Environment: real
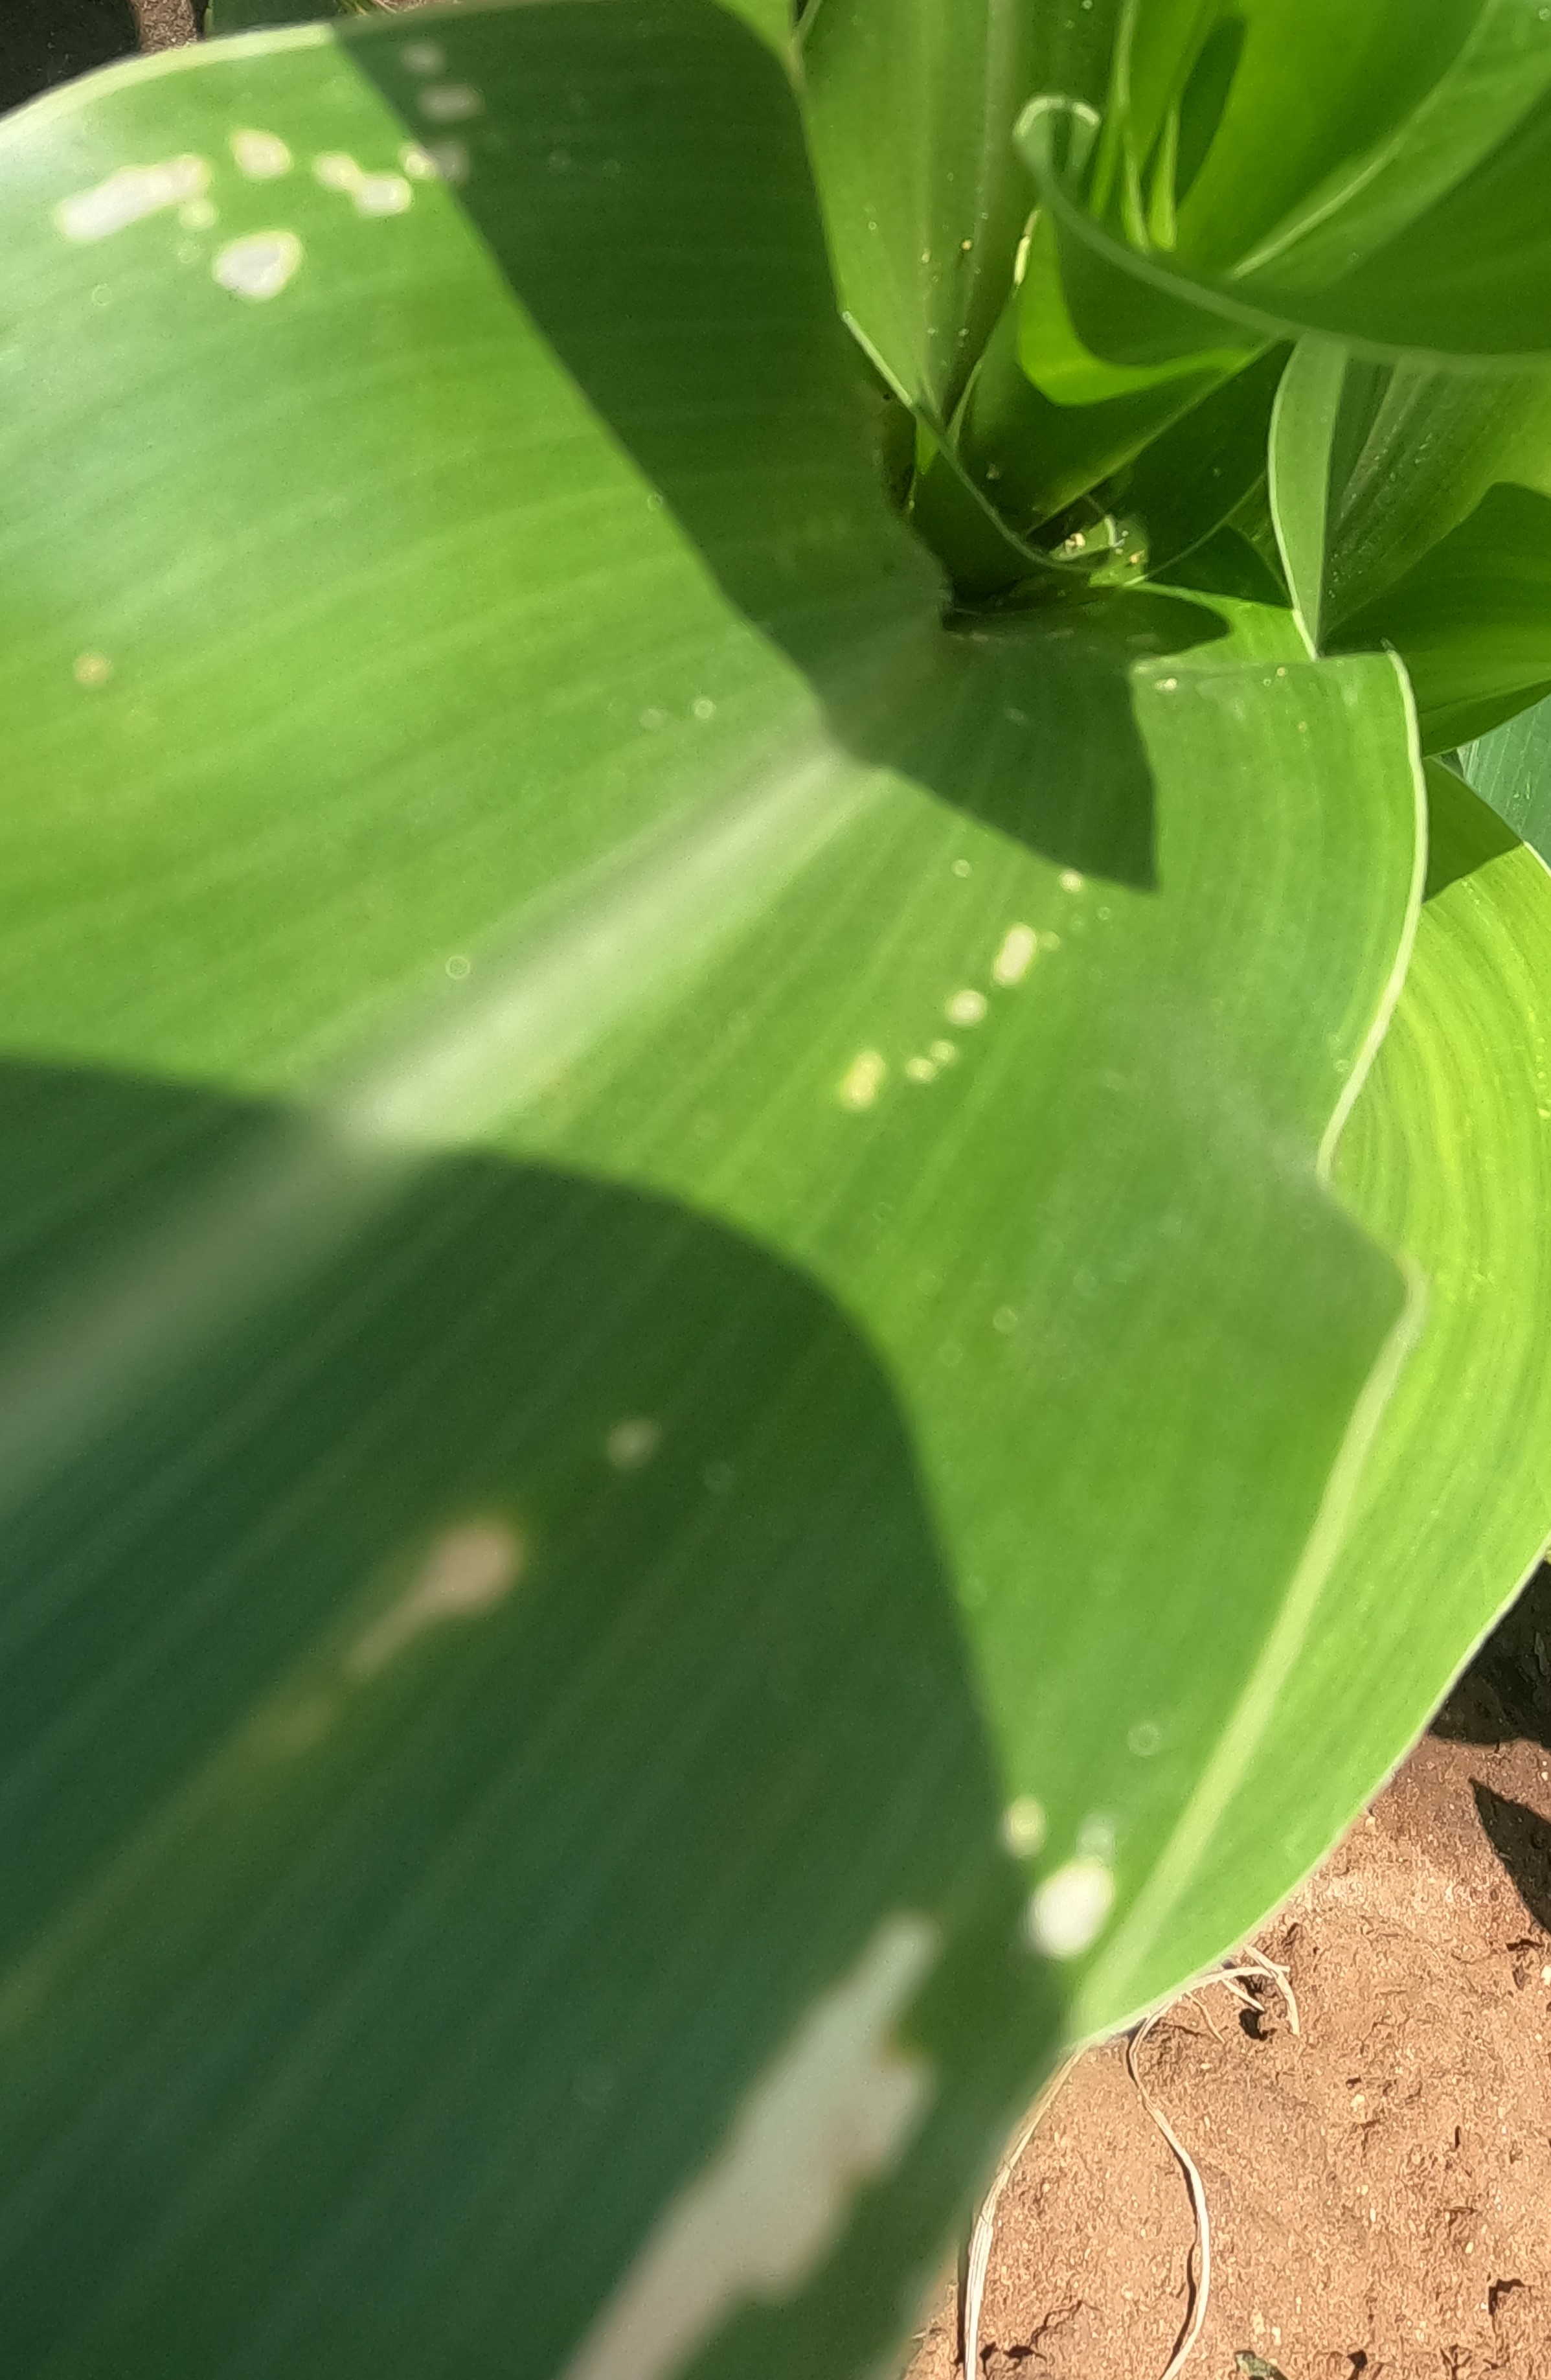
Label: fall_armyworm